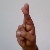
The image shows a hand gesture representing the letter 'R' in Indian Sign Language.